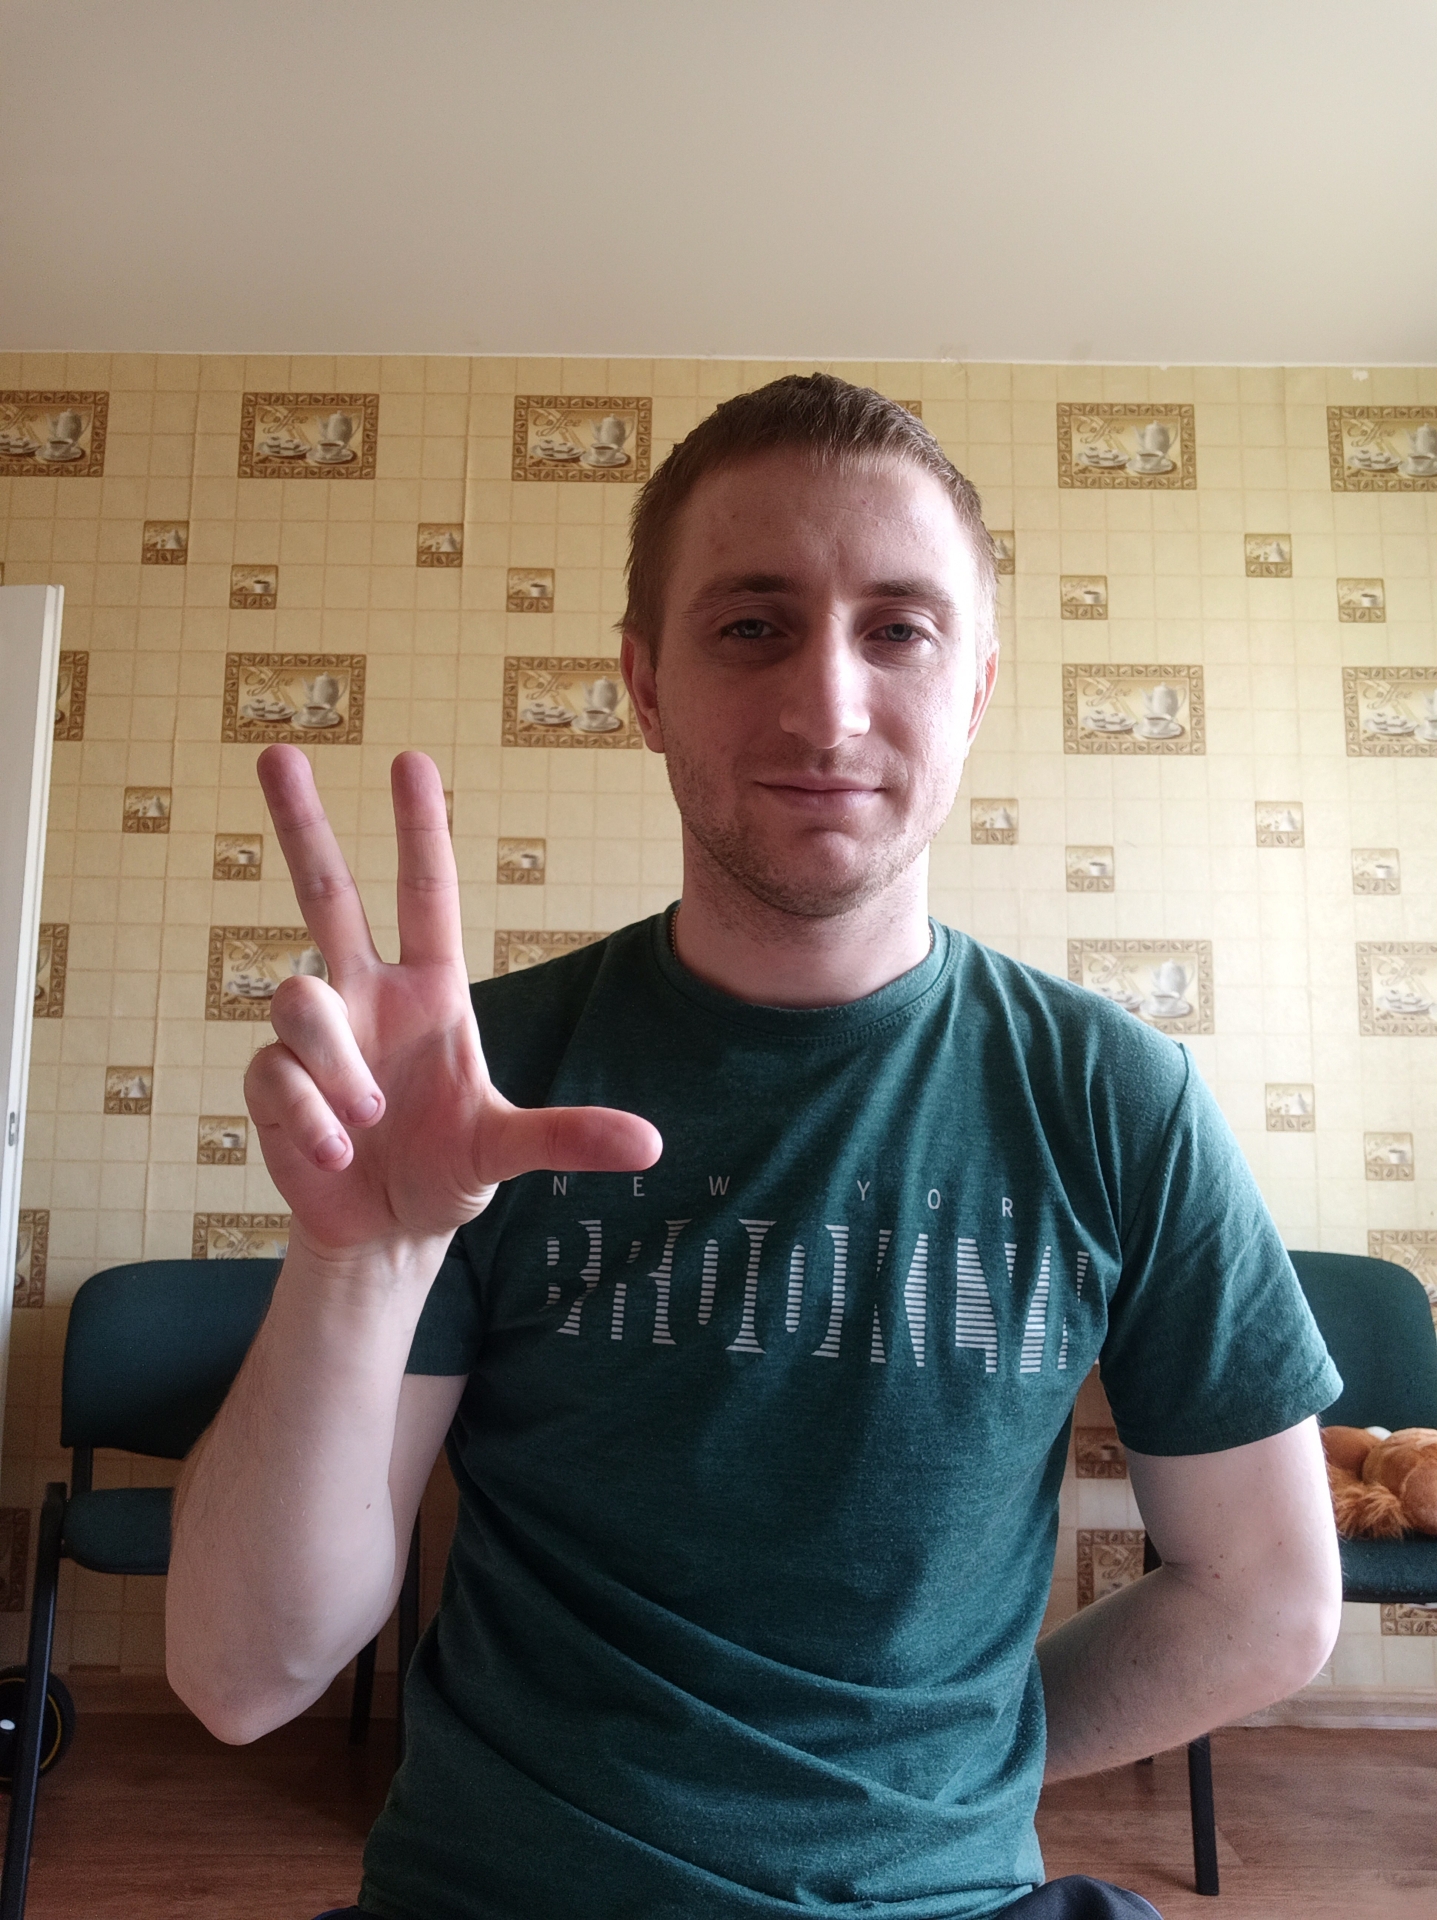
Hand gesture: three2